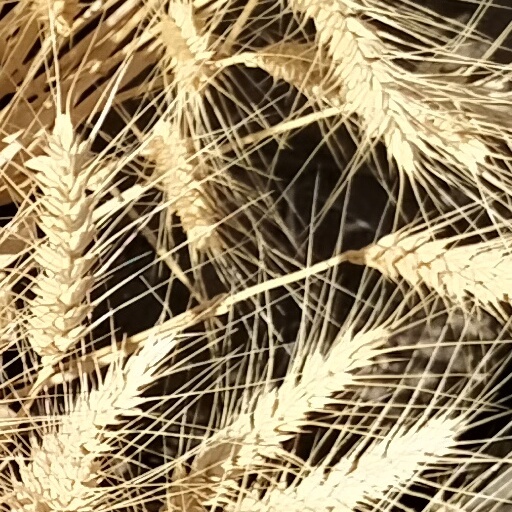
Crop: wheat